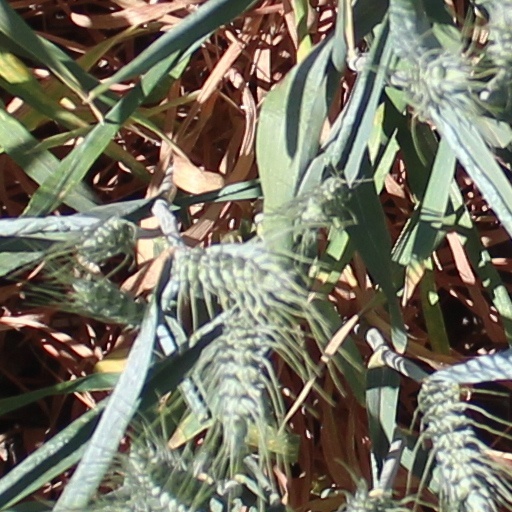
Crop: wheat